HMS Camperdown (1885)

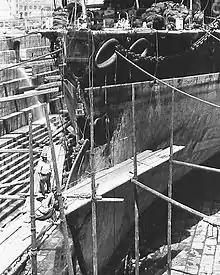
"Camperdown"s damaged bow after her 22 June 1893 collision with battleship .

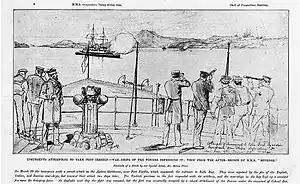
Sketch by Melton Prior of "Camperdown" firing her 13.5-inch (343 mm) guns at Cretan insurgents attacking Izzeddin Fortress on Crete on 26–27 March 1897 as seen from .

"Camperdown" was commissioned at Portsmouth on 18 July 1889, and initially went into reserve. In December 1889 she was posted to the Mediterranean Fleet as flagship, where she remained until being posted as flagship of the Channel Fleet in May 1890. She was paid off in May 1892 into Fleet reserve, recommissioning in July 1892 into the Mediterranean Fleet. On 22 June 1893, she collided with and sank the battleship with 358 deaths, including Vice-Admiral Sir George Tryon.